Robert E. Stripling

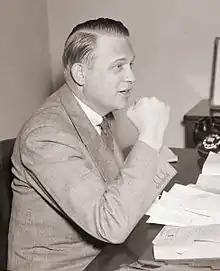
Martin Dies Jr. brought Stripling to Washington.

Robert E. Stripling (October 17, 1912 – February 3, 1991) was a 20th-century civil servant, best known as chief investigator of the House Dies Committee and its successor the House Un-American Activities Committee (HUAC), particularly for collaboration with junior congressman Richard Nixon and for testimony gleaned from witness Elizabeth Bentley and Whittaker Chambers, the latter of whose allegations led indirectly to indictment and conviction of State Department official Alger Hiss in January 1950.